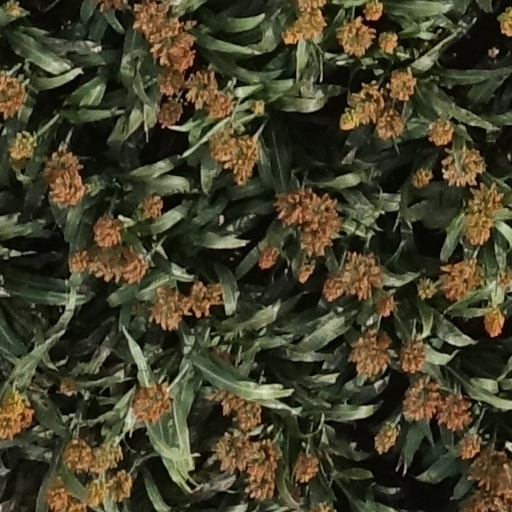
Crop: sorghum